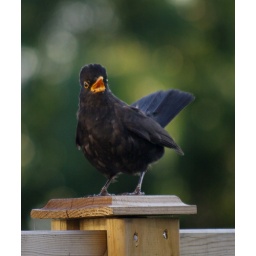
This poor bird was pacing up and down the fence shouting at a cat in the garden.